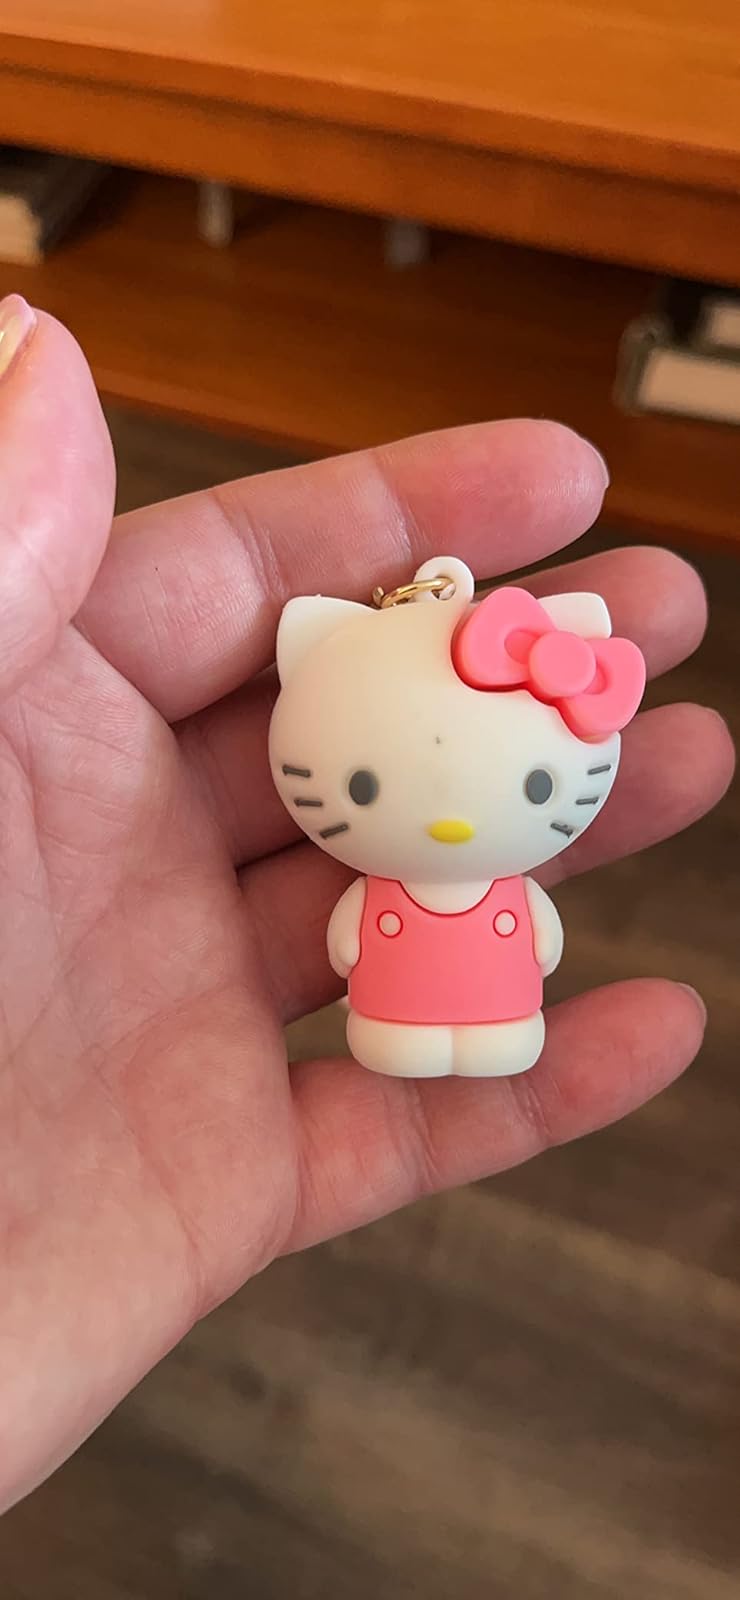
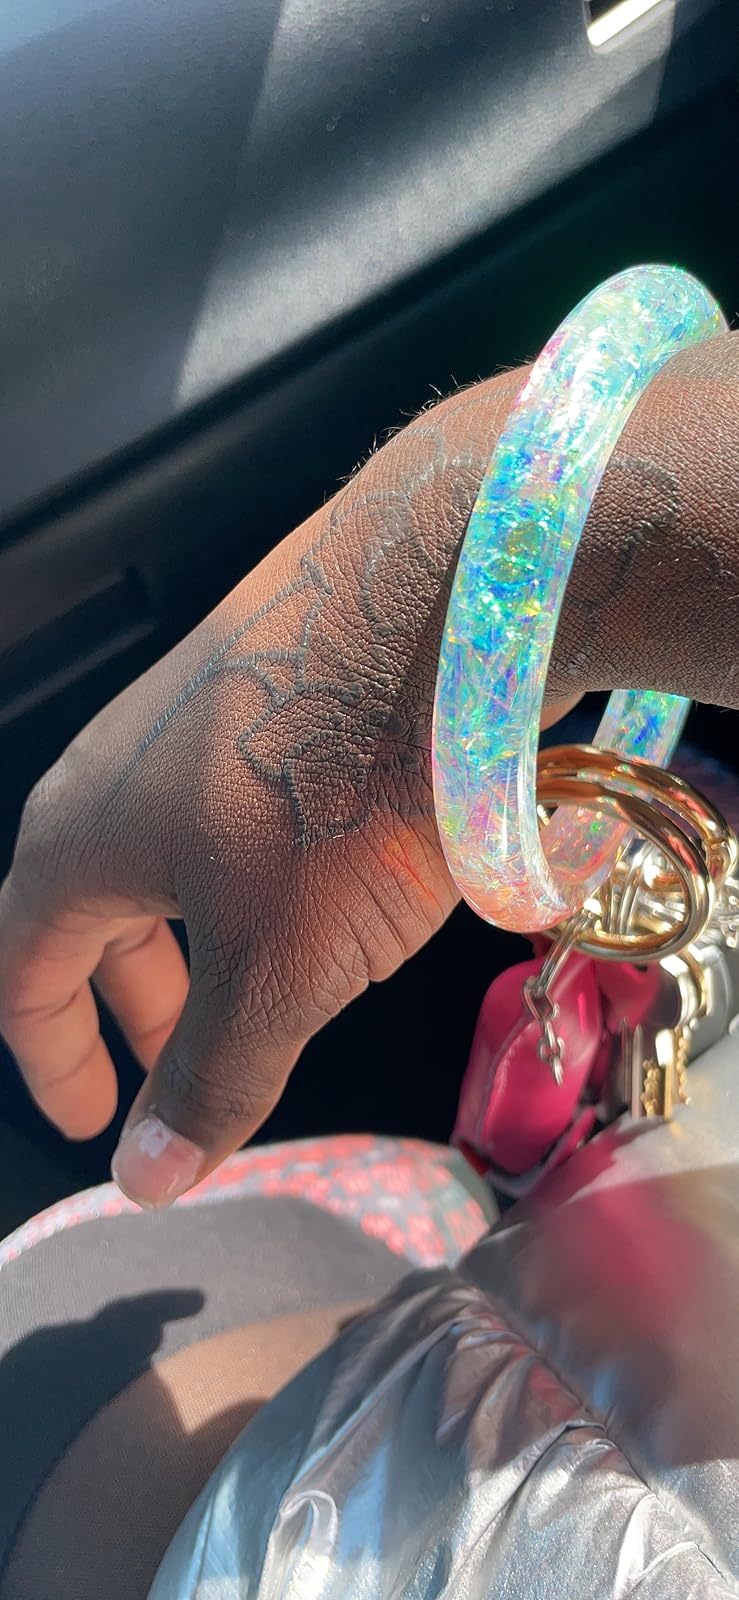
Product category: accessories_keychain
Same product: no